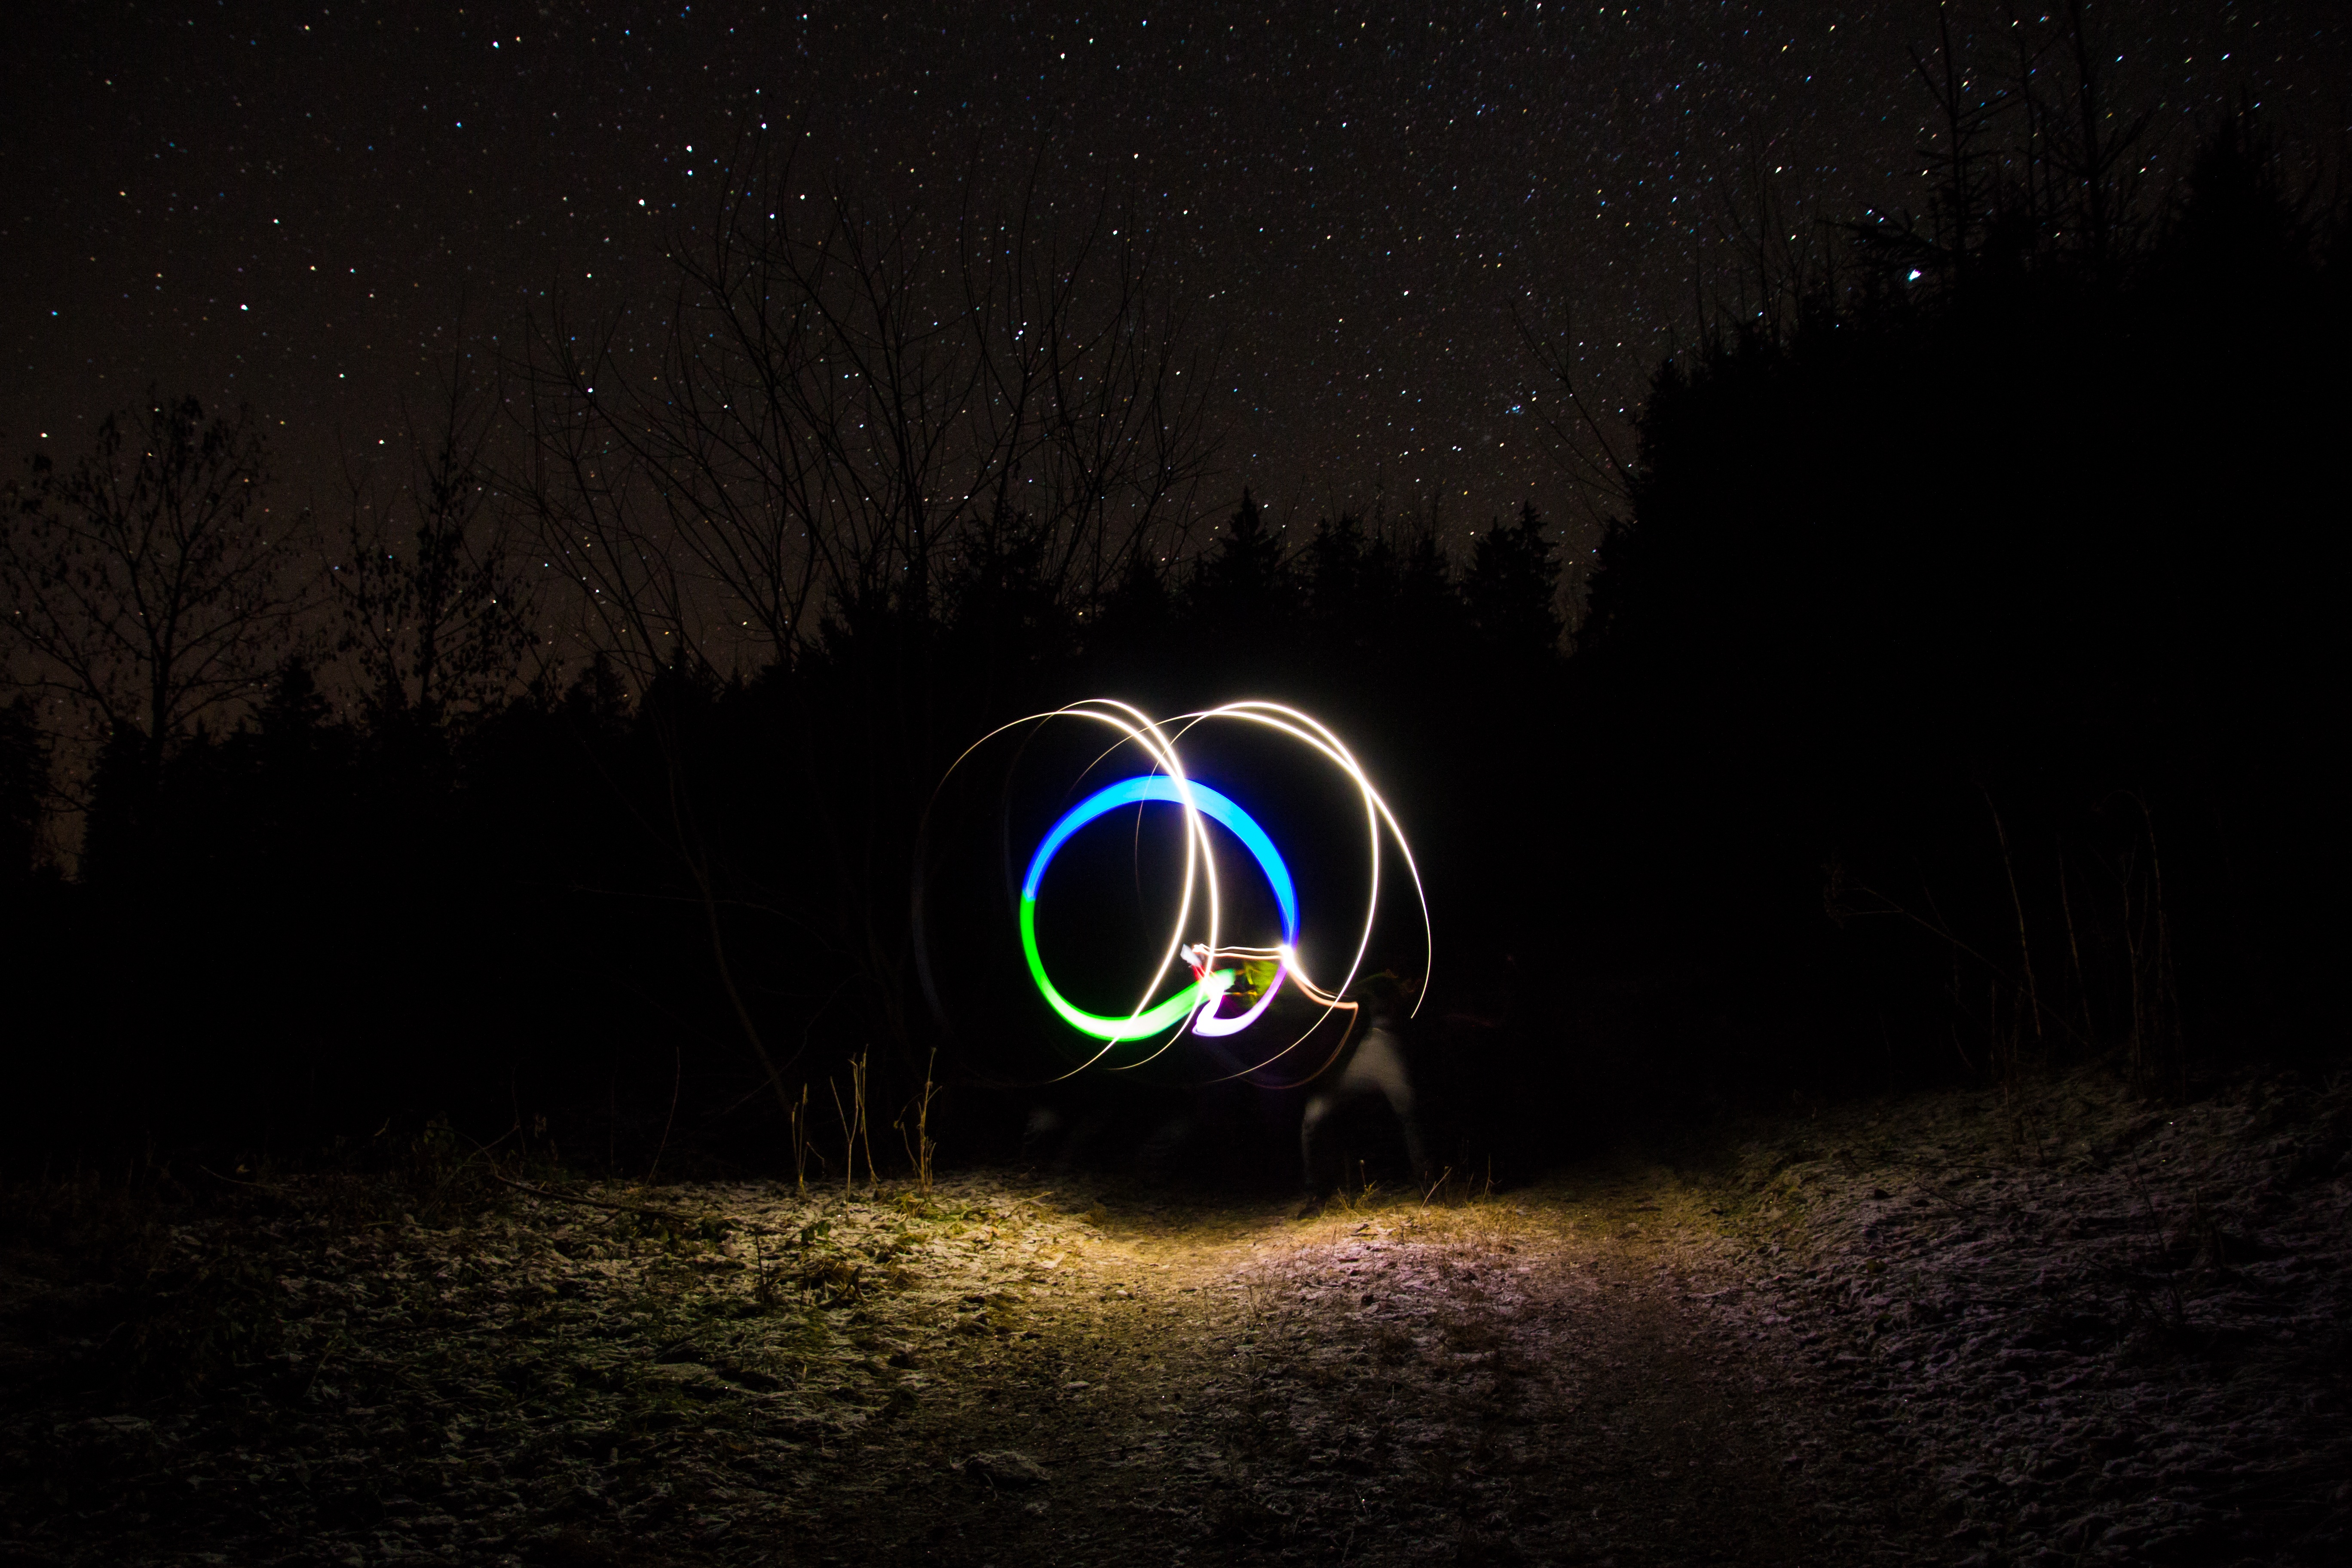
nature, forest, light, sky, night, reflection, color, darkness, colorful, lighting, long exposure, moonlight, screenshot, atmosphere of earth, computer wallpaper, light graffiti